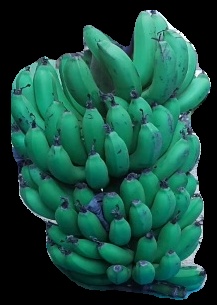
Variety: pachbale
Grade: grade2